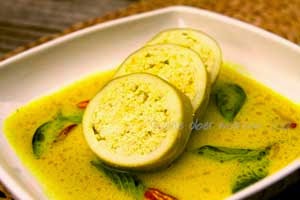
Label: gulai_tambusu